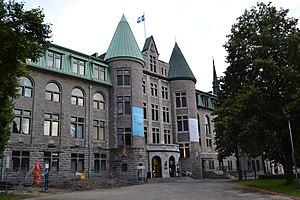
Une entrée à l'avant du collège de Valleyfield à Salaberry-de-Valleyfield, Québec
Salaberry-de-Valleyfield, auparavant Pointe-du-Lac et Sainte-Cécile-de-Valleyfield, familièrement appelée Valleyfield et surnommée la capitale du Suroit et la Venise du Québec, est une ville québécoise située dans la municipalité régionale de comté de Beauharnois-Salaberry dans la région de la Montérégie. Elle compte plus de 42 000 habitants, ce qui fait d'elle la 29ᵉ ville la plus peuplée du Québec ainsi que la 118ᵉ ville la plus peuplée du Canada.